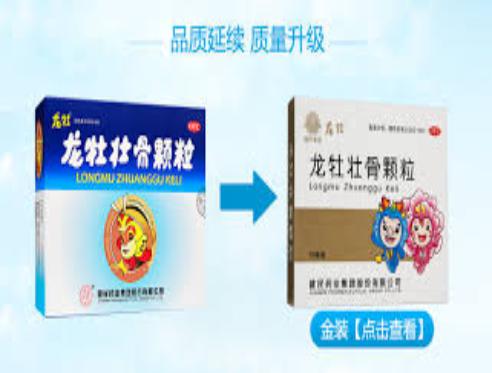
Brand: longmu-1
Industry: Medical